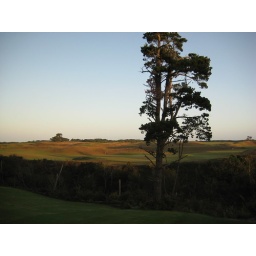
....looking out over the 18th green at Bandon Dunes GC from our second floor room at the Inn.